Jennifer Azzi

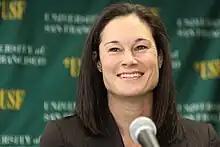
Azzi as the coach of University of San Francisco

Jennifer Lynn Azzi (born August 31, 1968), is an American business development officer and former basketball player and coach. Since 2021, she has been the chief business development officer for the Las Vegas Aces.